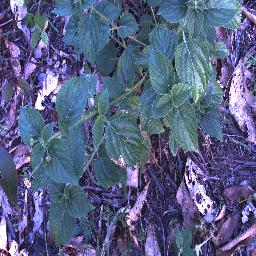
Label: lantana